USS Theodore Roosevelt (CVN-71)

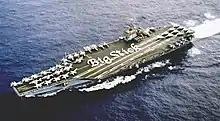
"Theodore Roosevelt" underway in 1999

From 1 February to 4 March 1999 "Theodore Roosevelt" participated in exercise JTFEX / TMDI99 along with the Brazilian Navy and several NATO navies. During the exercise, "Theodore Roosevelt" was mock-sunk, along with eight other U.S. ships, many of which were the carrier's escorts, by submarine HNLMS "Walrus" of the Royal Netherlands Navy.